Women's professional sports

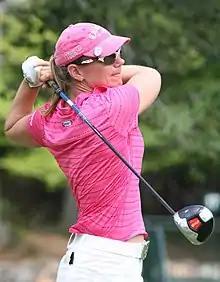
Annika Sörenstam is a golfer with LPGA Tour victories and major championships.

With the strong advancements in social media, society is able to learn and grow from like-minded individuals through their platforms. There is a lack of media exposure for female athletes and female sports, and when there is, women are underrepresented or portrayed as being more masculine and out of character. Due to the lack of exposure, female athletes are forced to engage with fans and various brands in order to provide them with sponsorship opportunities. Many female athletes must be employed outside of their sports because their pay is not high enough to cover expenses like that of their male counterparts. This has limited the growth of women's sports. Social media offers female athletes an opportunity to amplify their voices and grow their presence. Female athletes are now often social media influencers, and some try to become role models for the younger generations. Ramla Ali, a Somali born female boxer and Nike sponsored athlete, uses her platform to share her struggles in a male-dominated sport and is sparking inspiration amongst others.